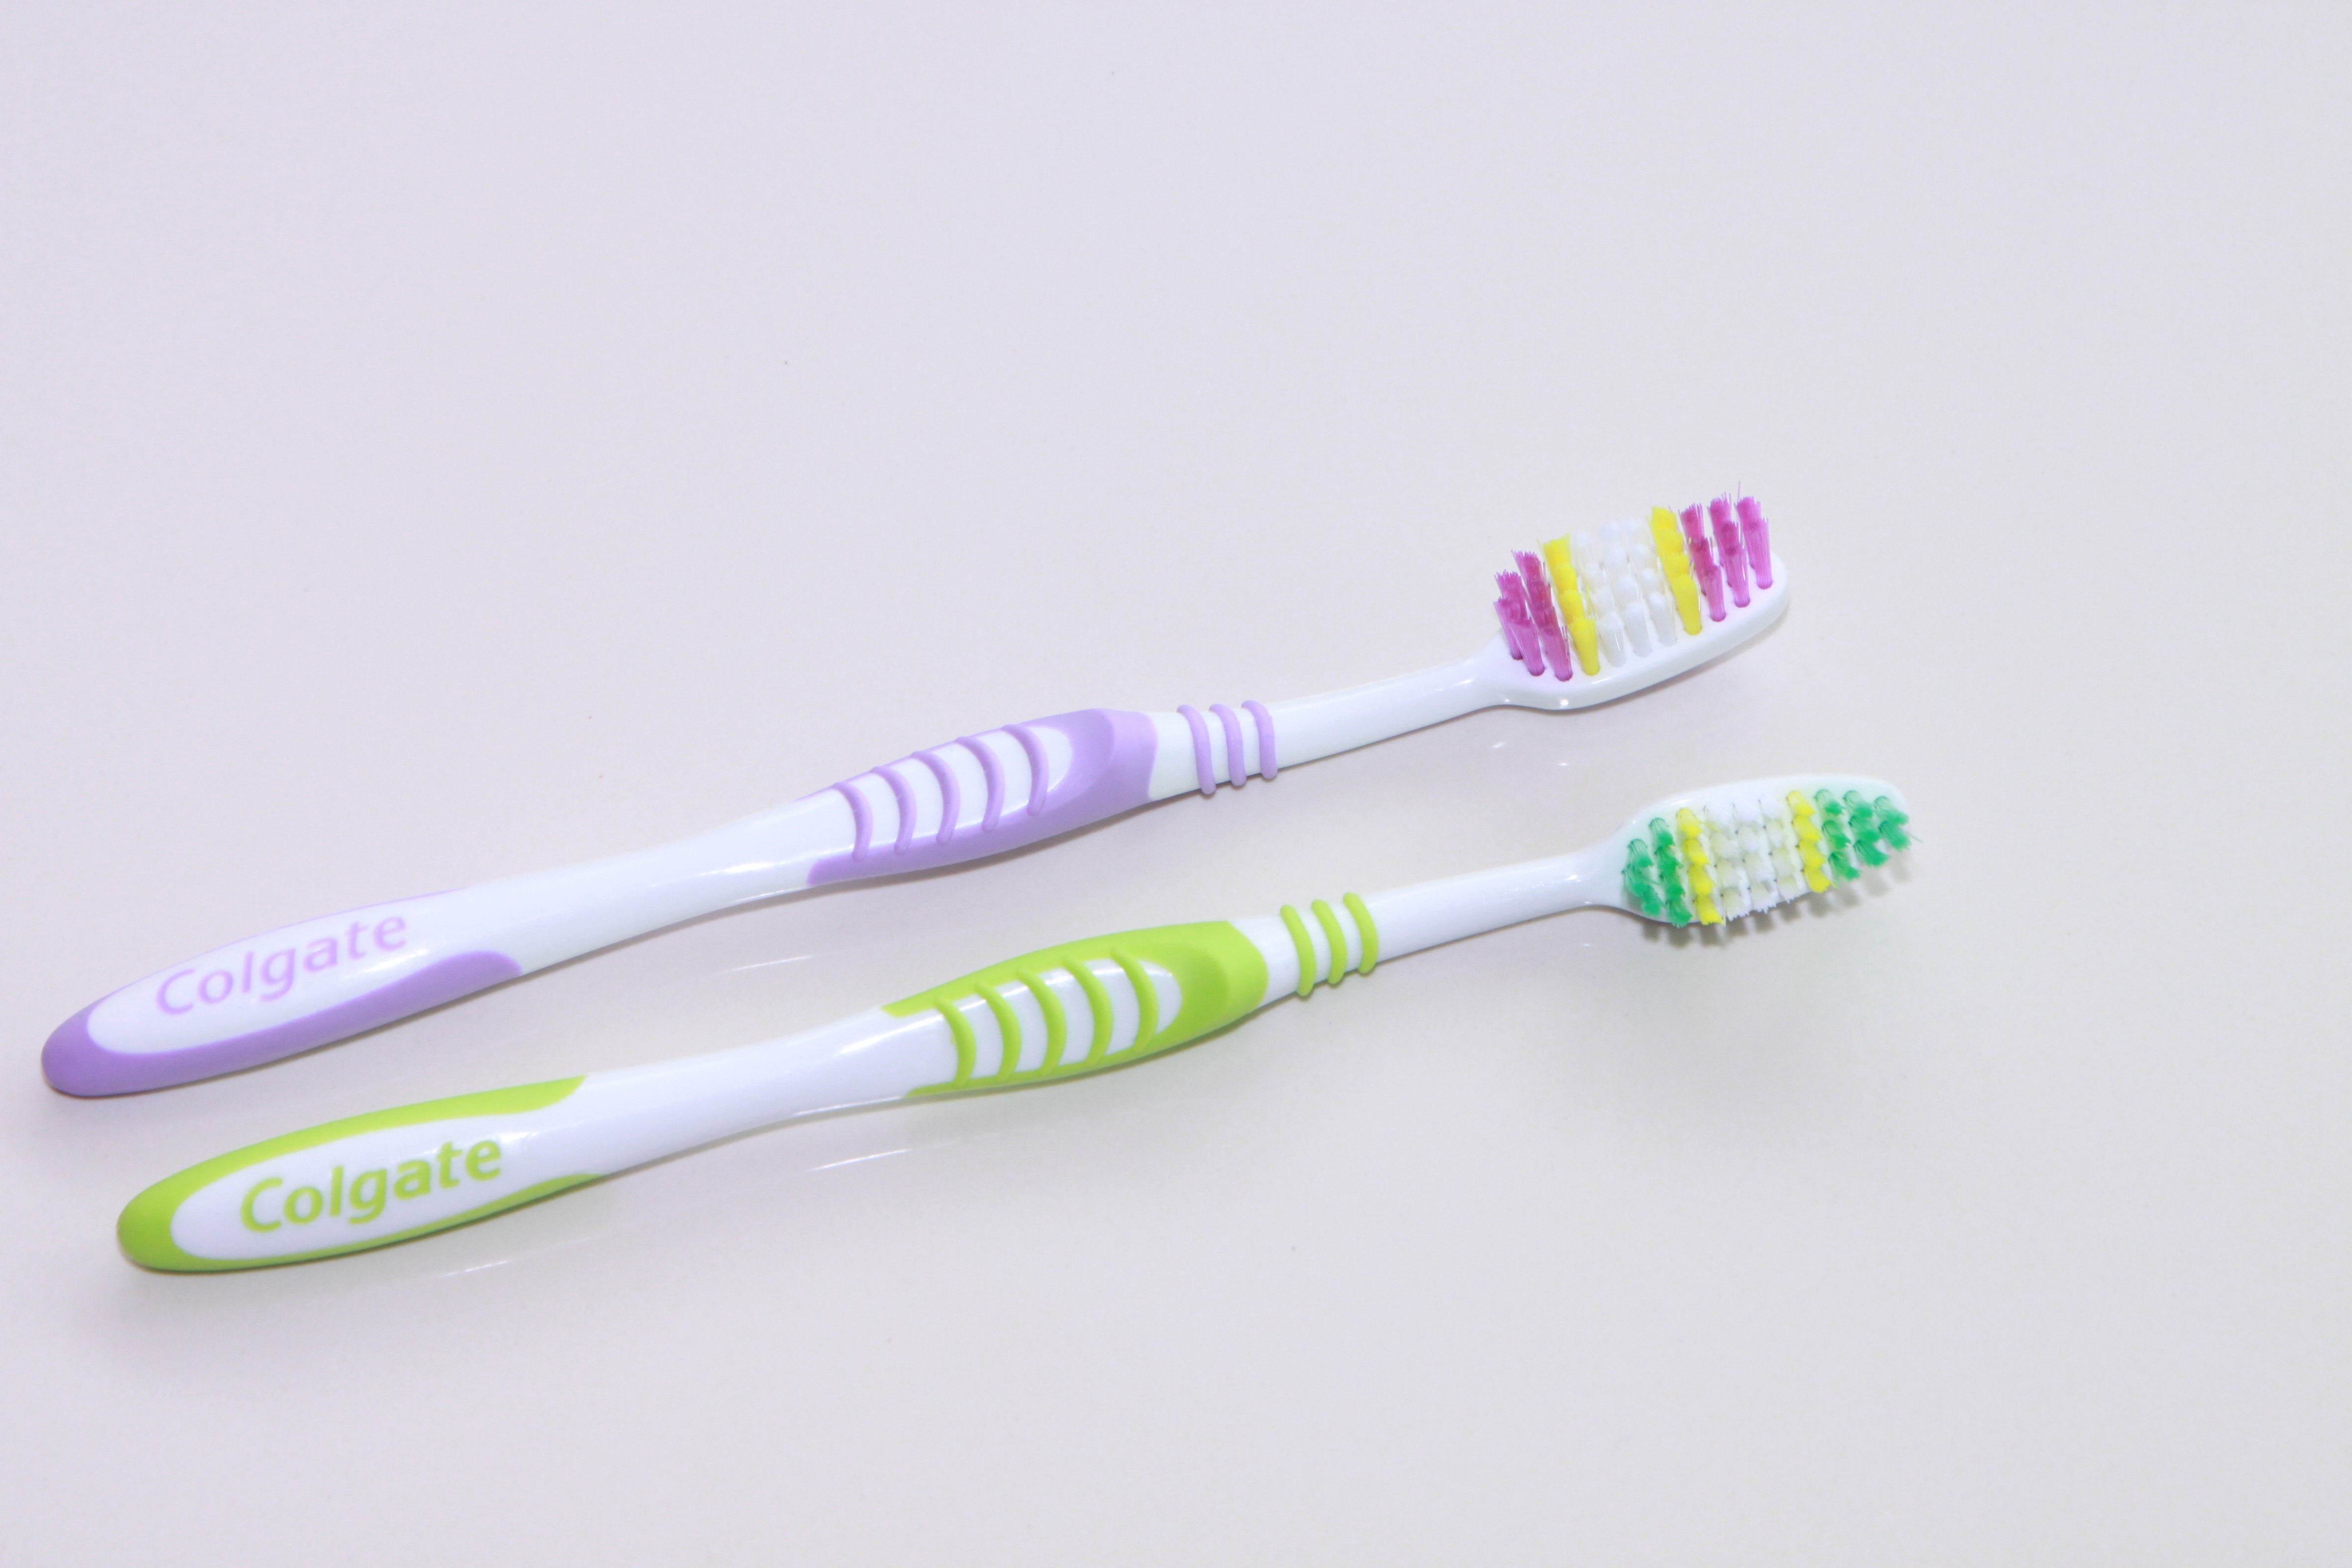
white, brush, tool, health, dental, teeth, colored, tooth, oral, hygiene, toothbrush, body care, toothbrushes, colgate